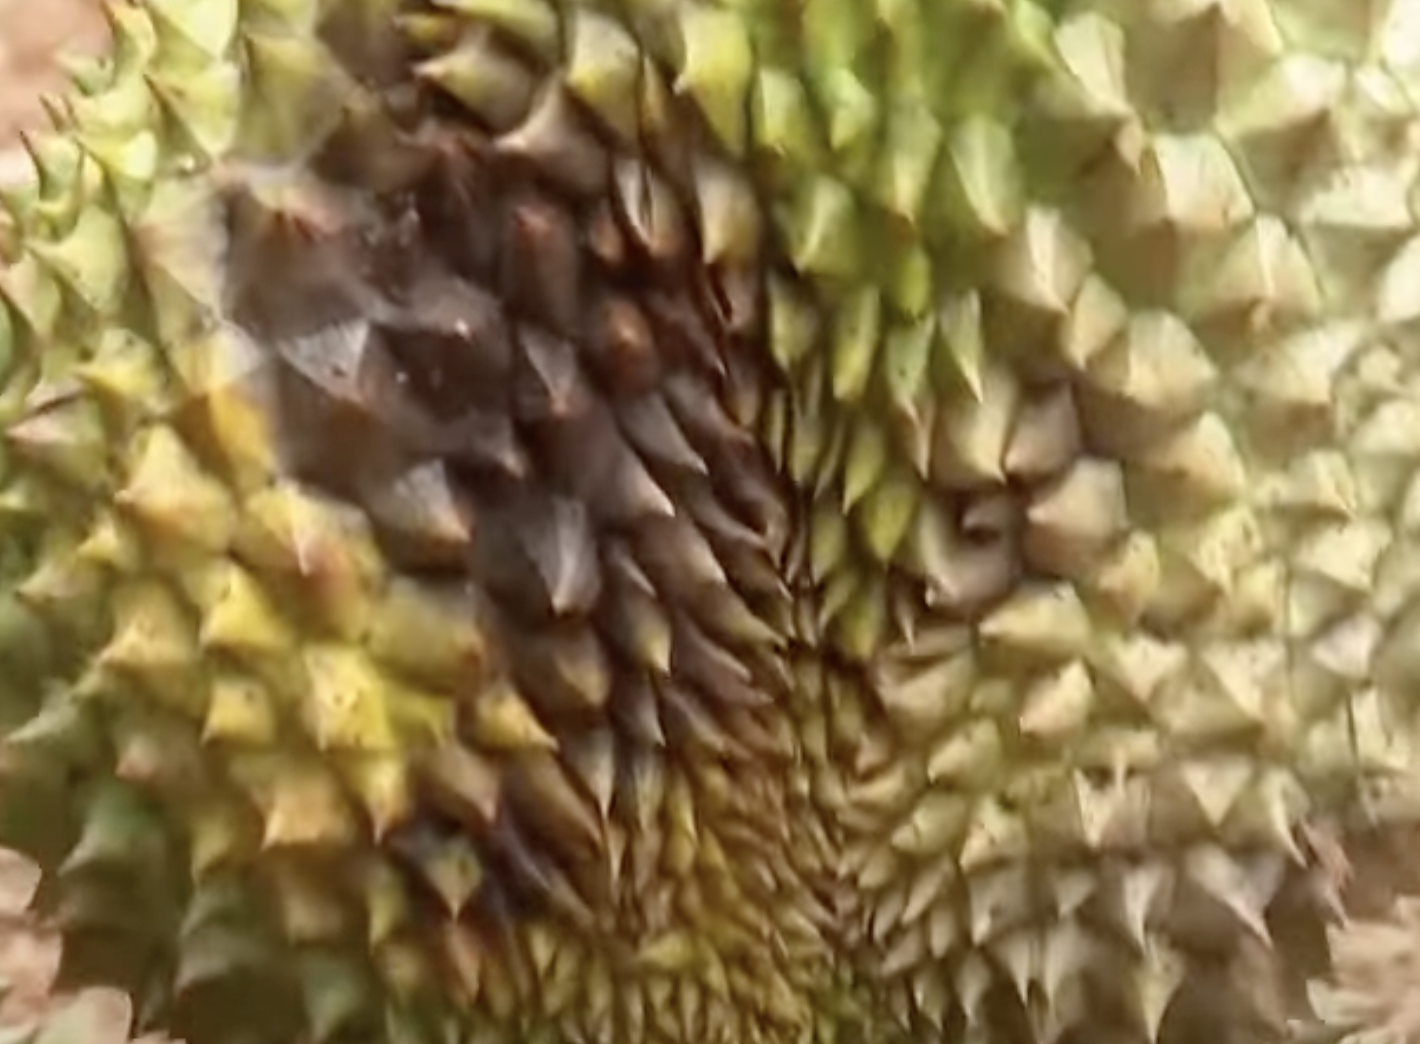
Label: fruit_rot